Marin County, California

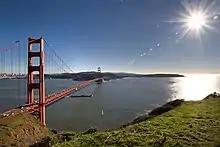
A view of the Golden Gate Bridge from the Marin Headlands

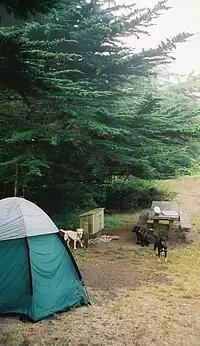
Bicentennial Campground within the Golden Gate National Recreation Area surrounding the San Francisco Bay area

Geographically, the county forms a large, southward-facing peninsula, with the Pacific Ocean to the west, San Pablo Bay, and San Francisco Bay to the east, and – across the Golden Gate – the city of San Francisco to the south. Marin County's northern border is with Sonoma County.